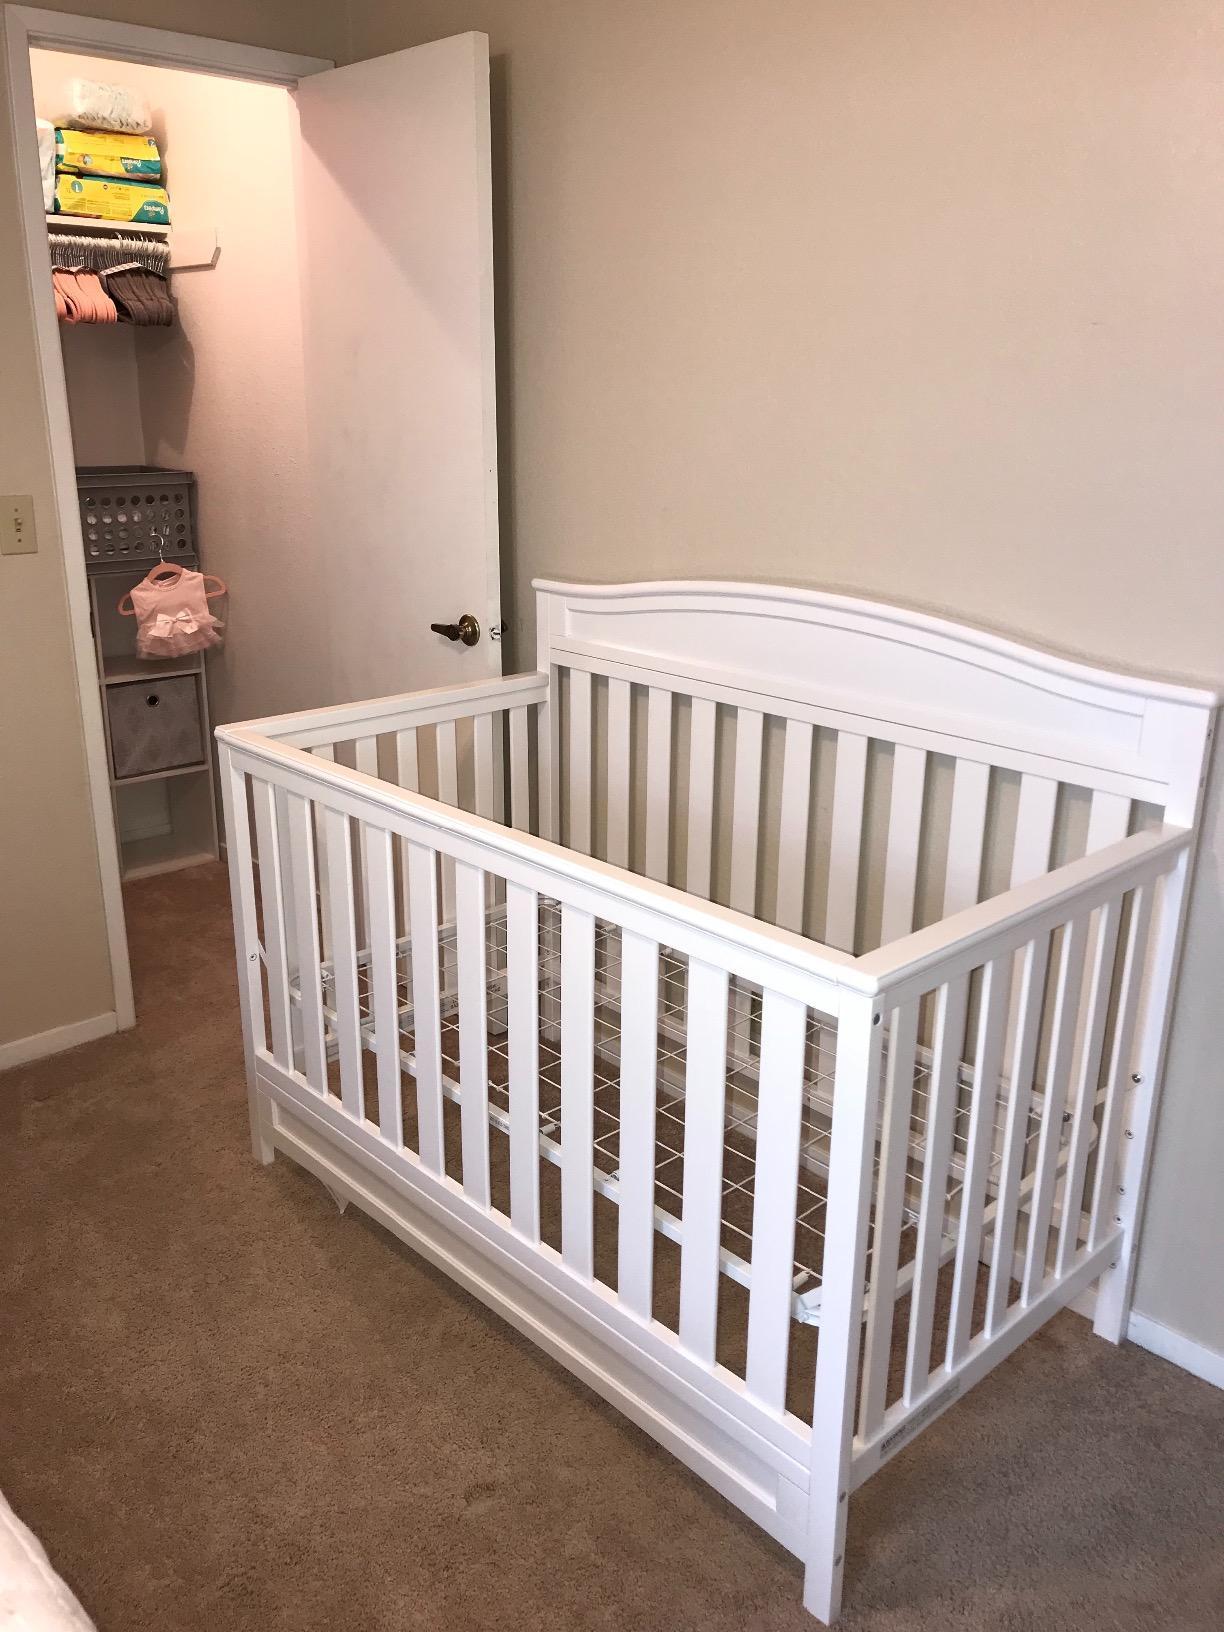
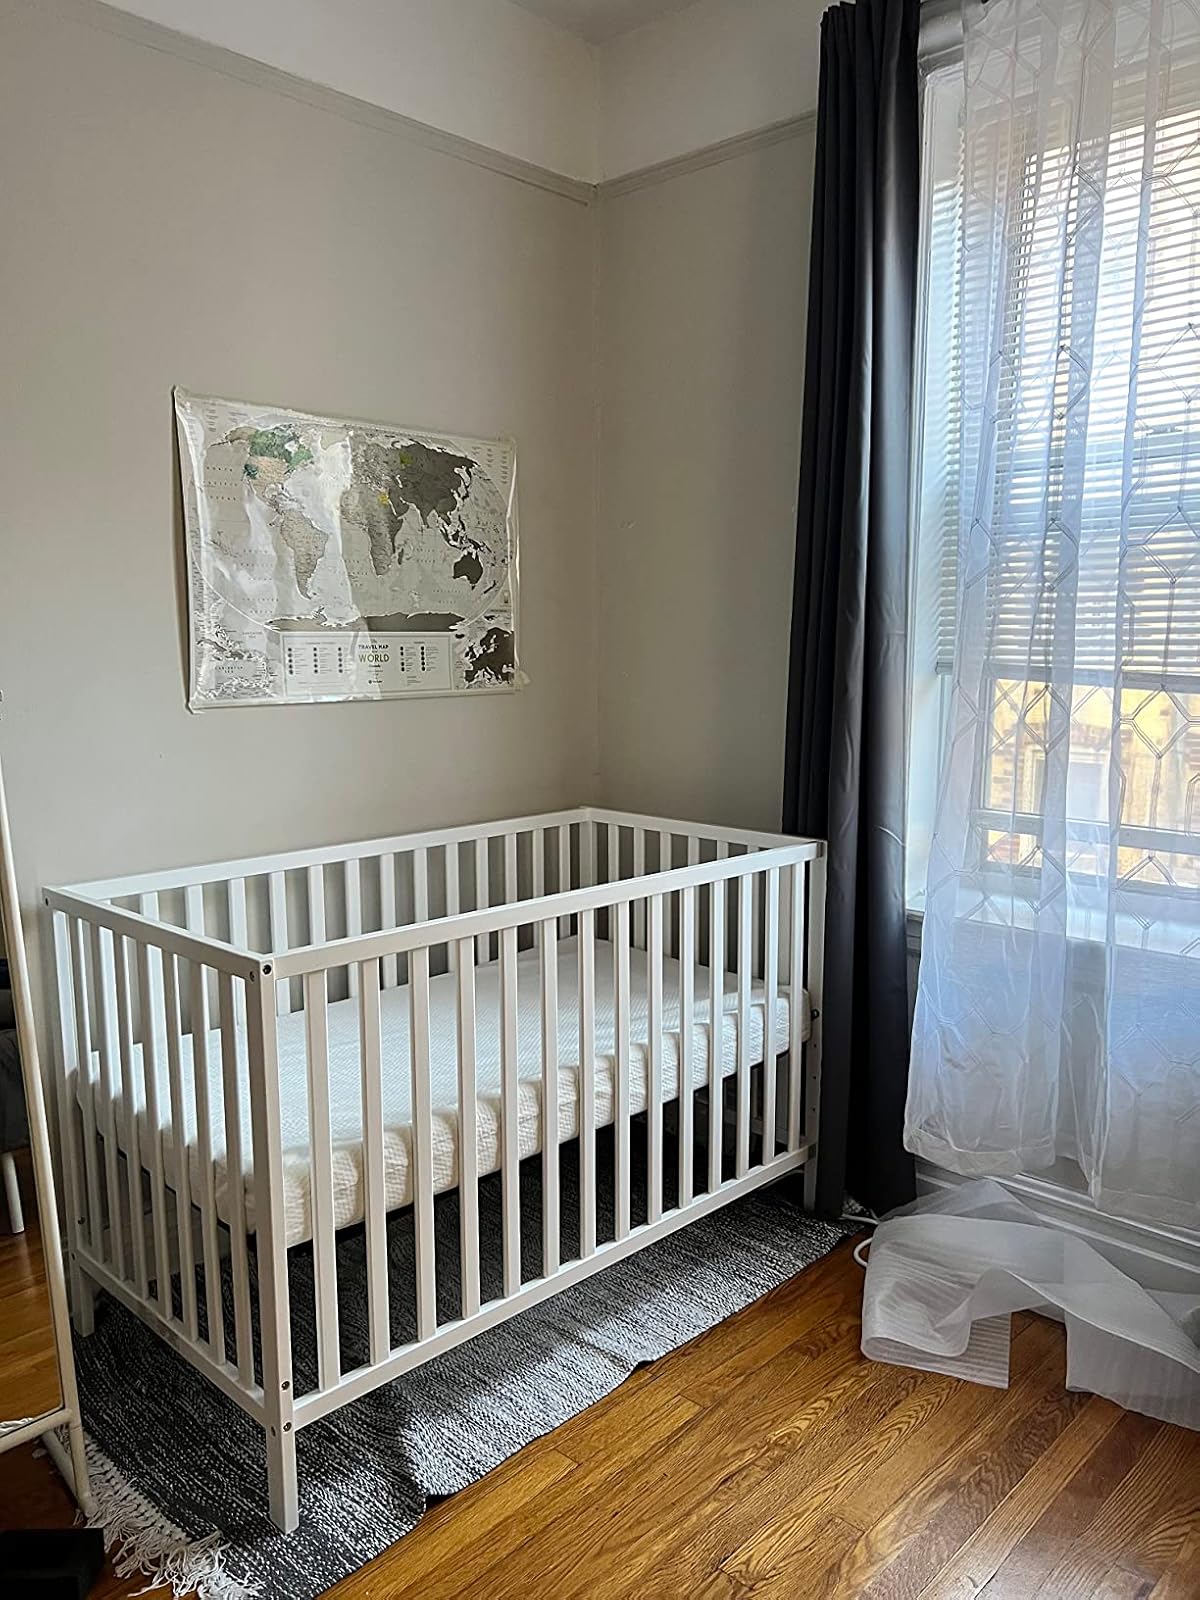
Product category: products_crib
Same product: no